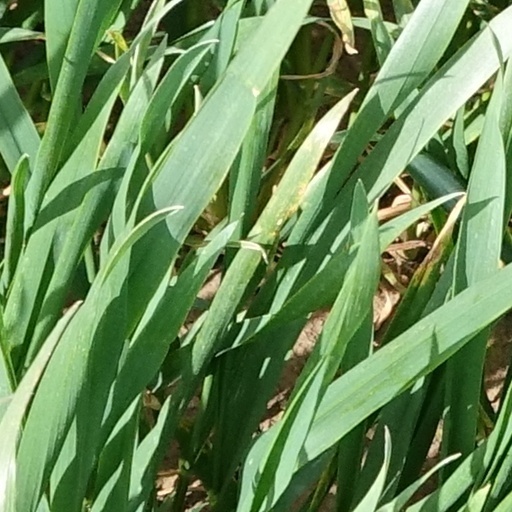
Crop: wheat